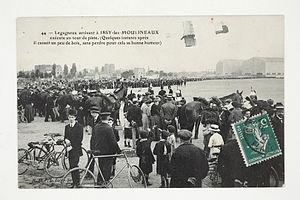
Georges Théophile Legagneux, né le 24 décembre 1882 à Puteaux et mort le 6 juillet 1914 à Saumur, est un pionnier français de l'aviation.